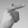
ASL letter: G